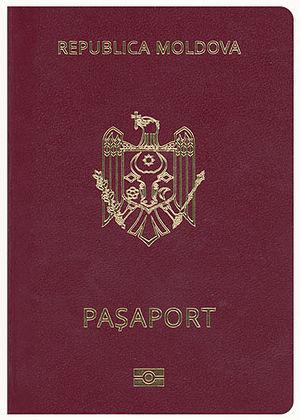
Les passeports dont le nom est indiqué en italique sont émis par des États non reconnus internationalement.
Le passeport moldave est un document de voyage international délivré aux ressortissants moldaves, et qui peut aussi servir de preuve de la citoyenneté moldave.